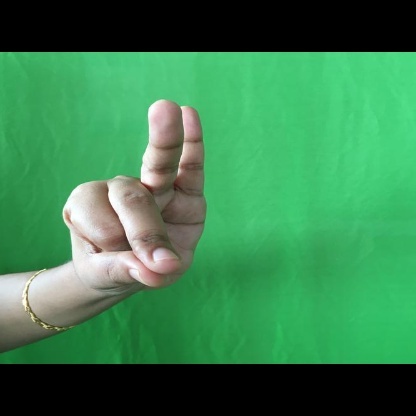
Mudra: Bramaram